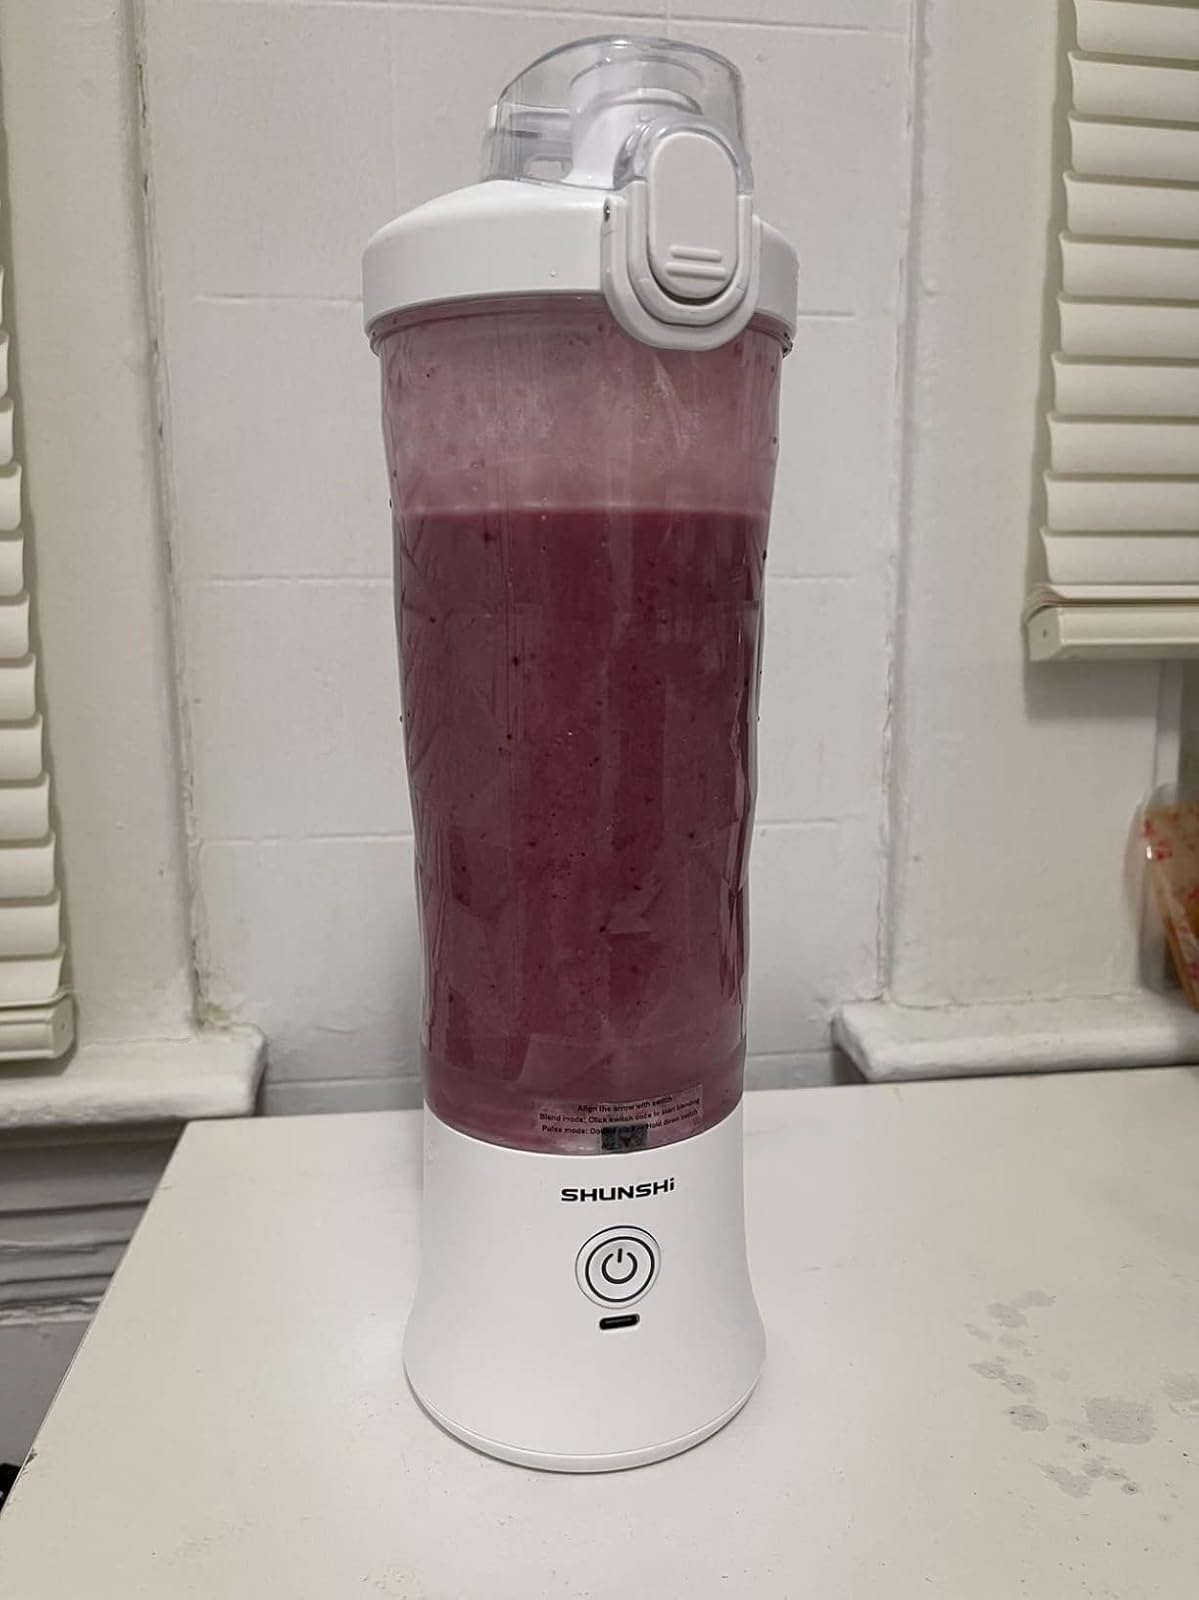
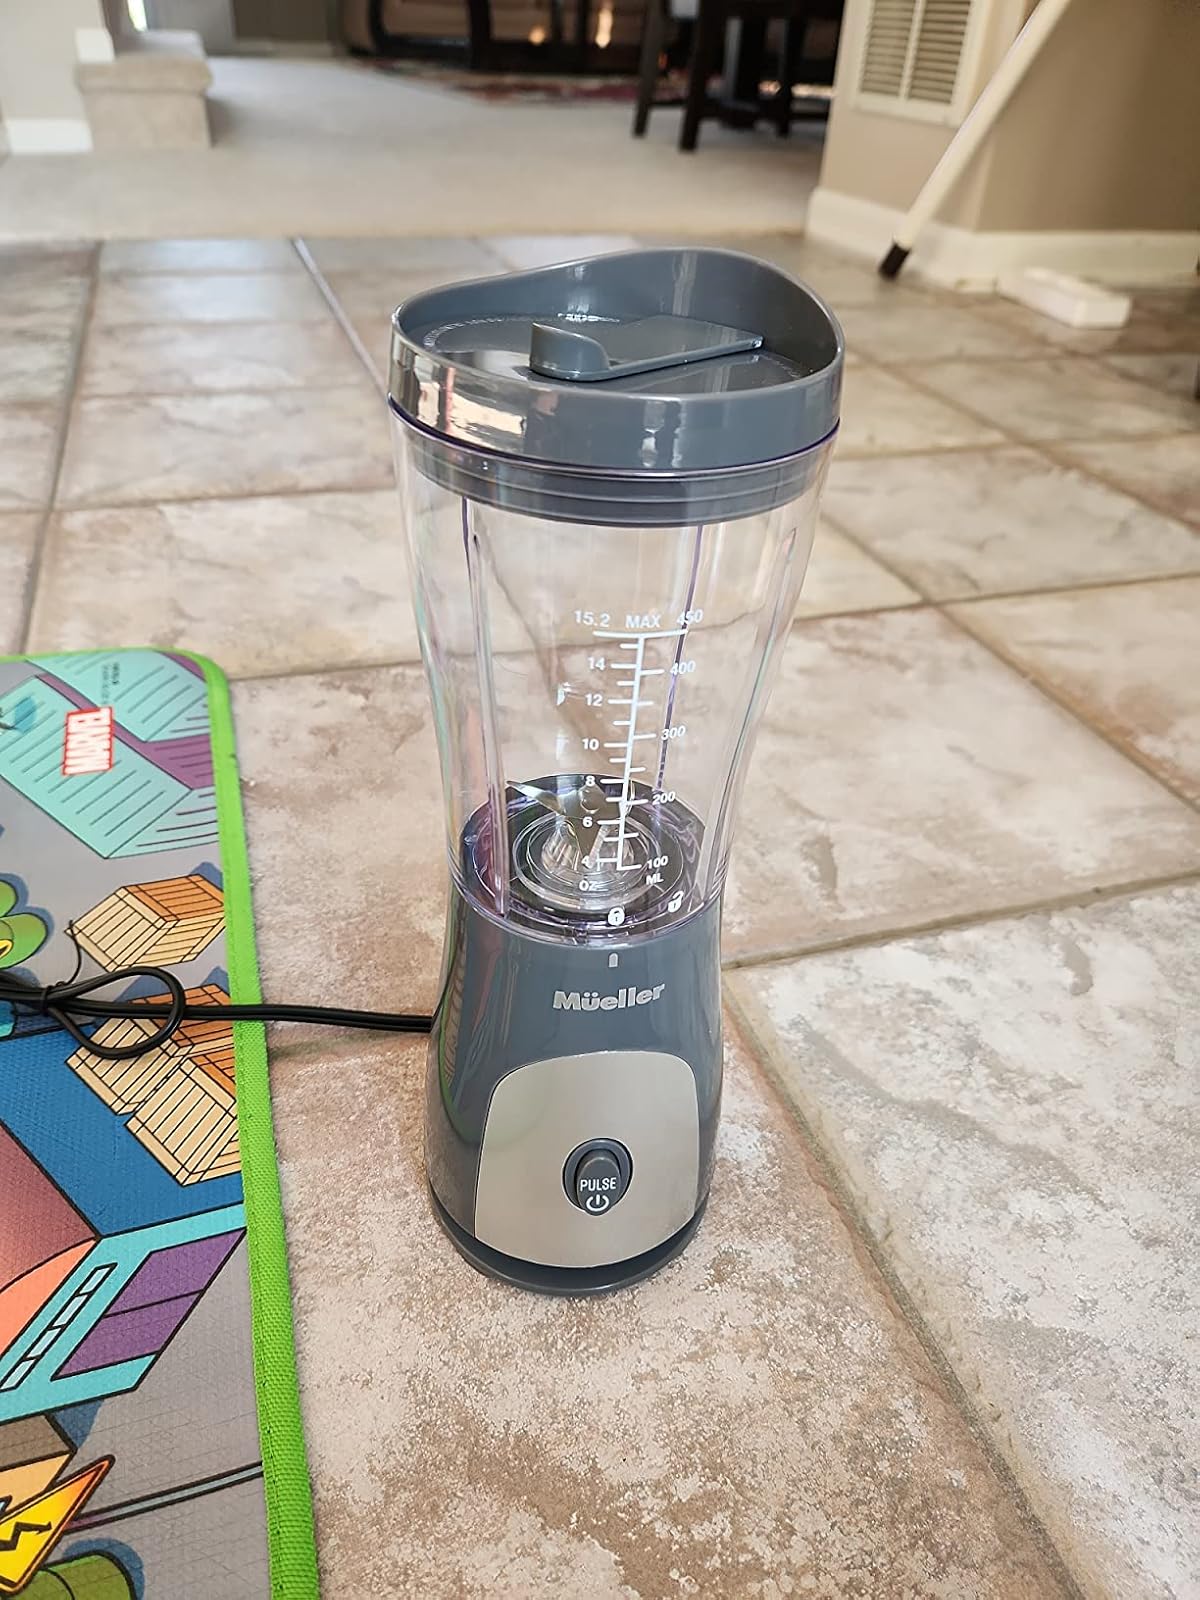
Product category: items_blender
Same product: no